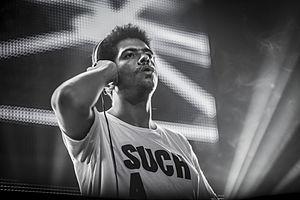
Seth Troxler, né en 1986 à Kalamazoo, est un compositeur et disc jockey de musique électronique américain. Il est élu « meilleur DJ 2013 » par le magazine Mixmag, succédant ainsi à Solomun.